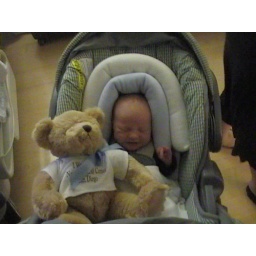
1st time in car seat